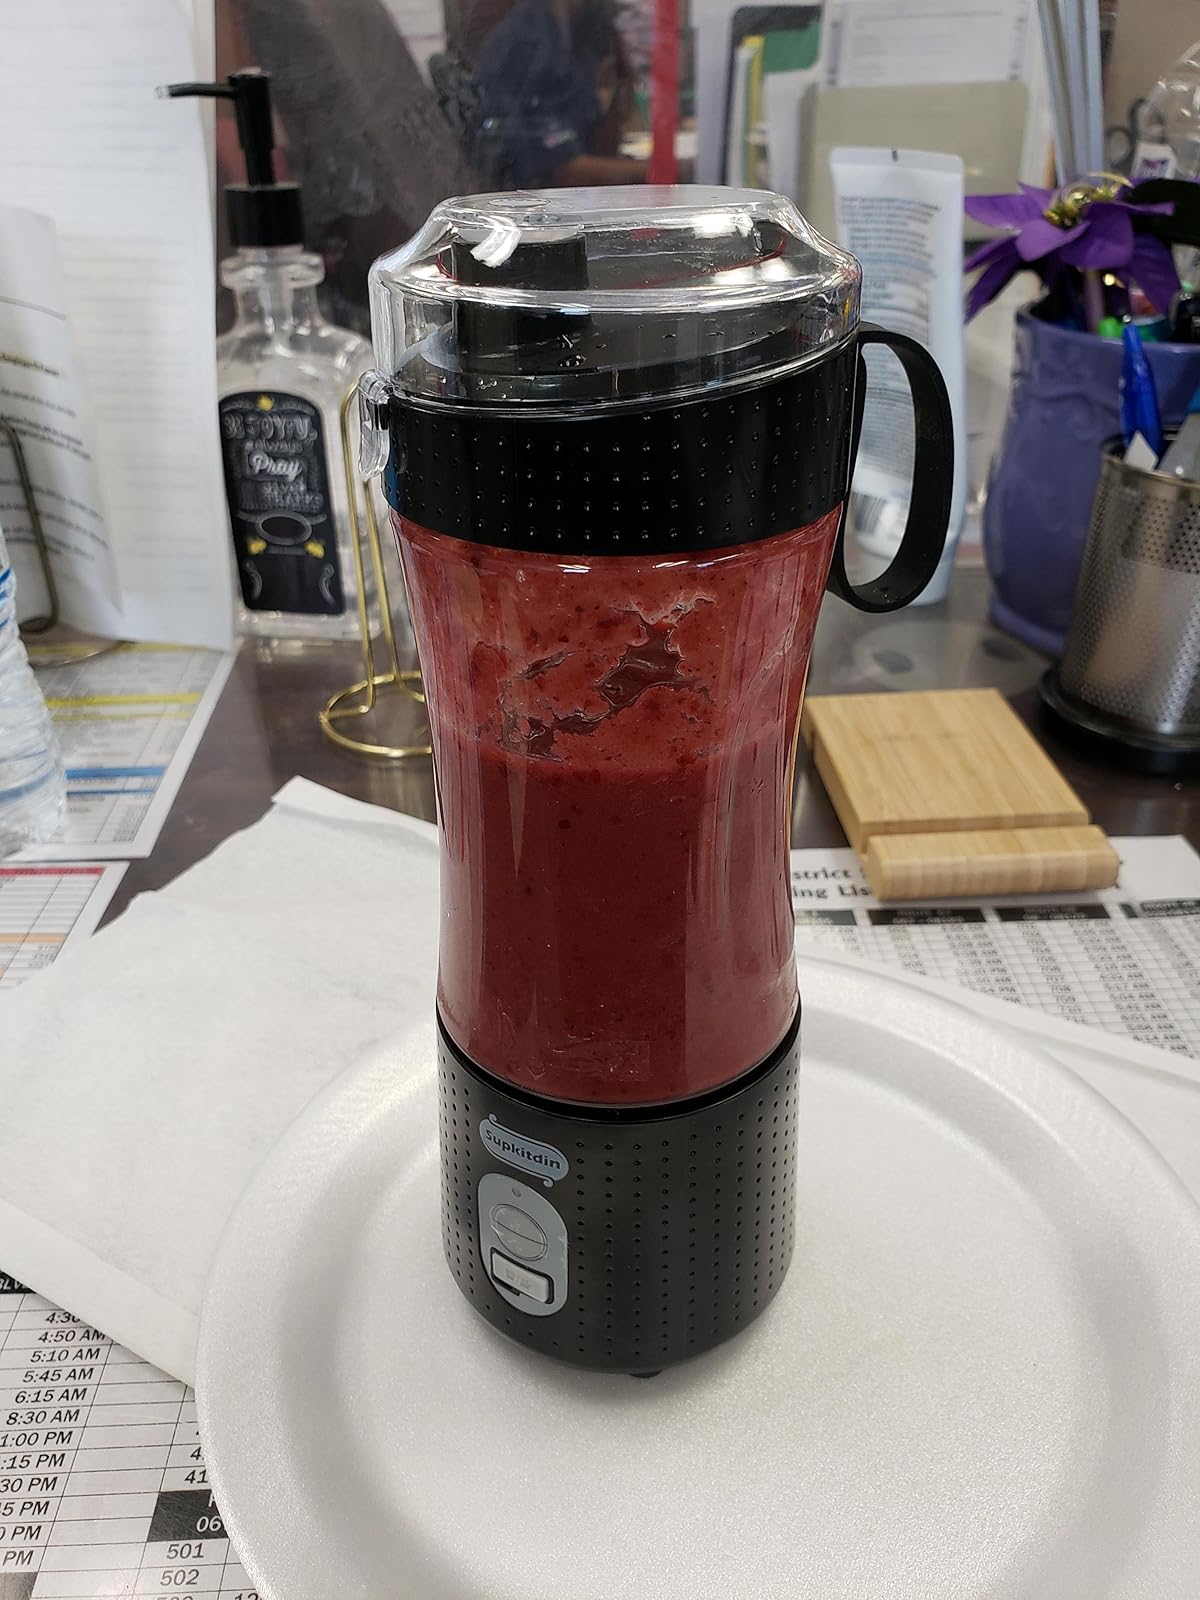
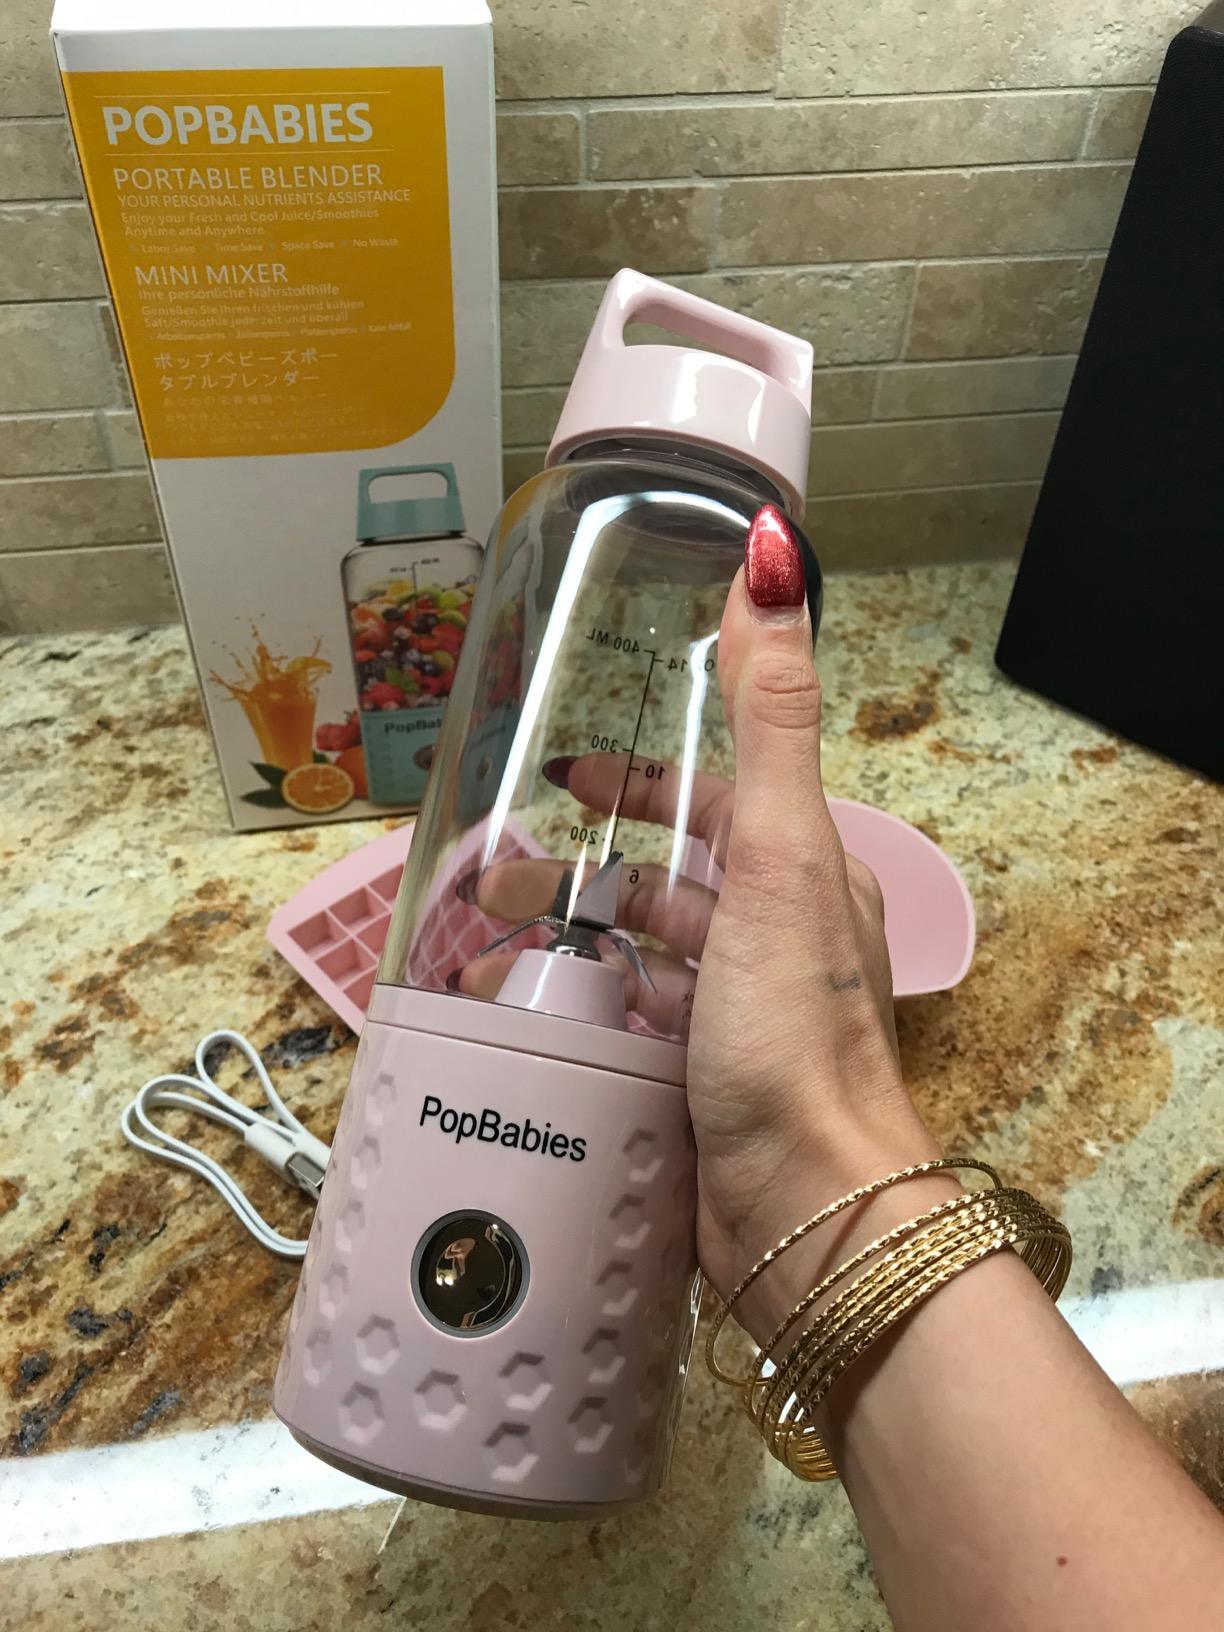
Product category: items_blender
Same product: no